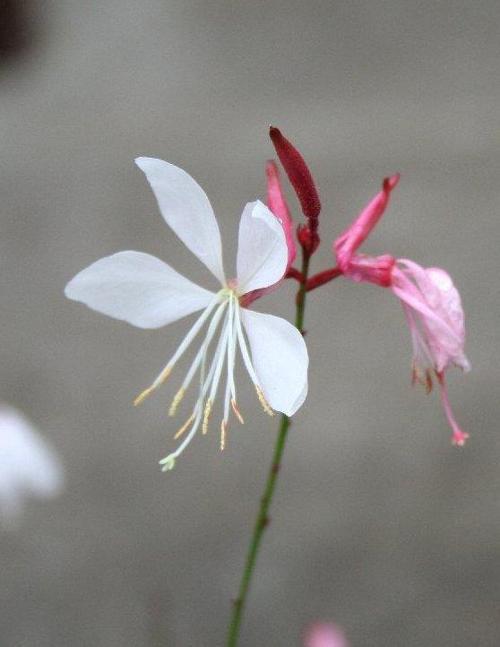
Label: gaura